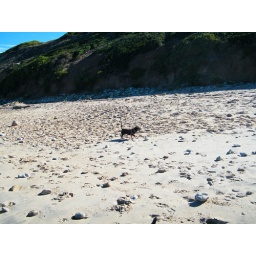
A sunny day walking by the beach